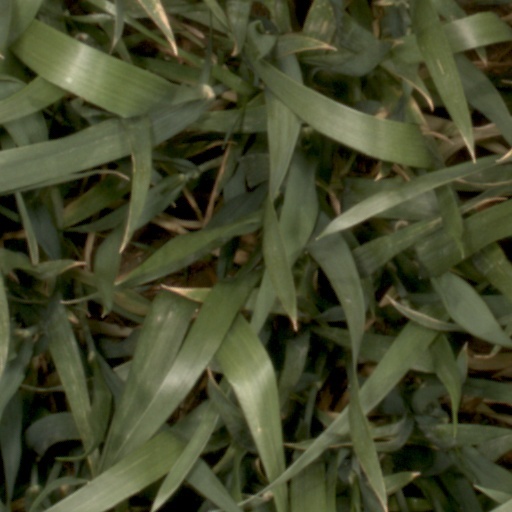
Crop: wheat